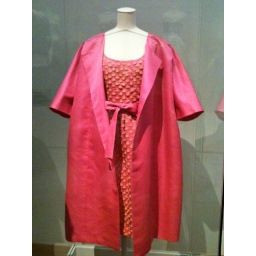
Givenchy dress in pink from Breakfast at Tiffanys